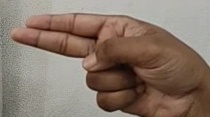
ASL sign: H